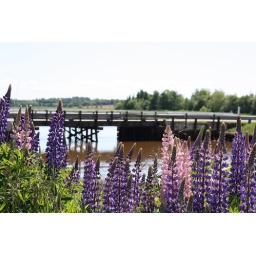
Lupins by the side of the Tryon River, with the wooden bridge in back. Tryon, PEI, Canada.